Whyteleafe

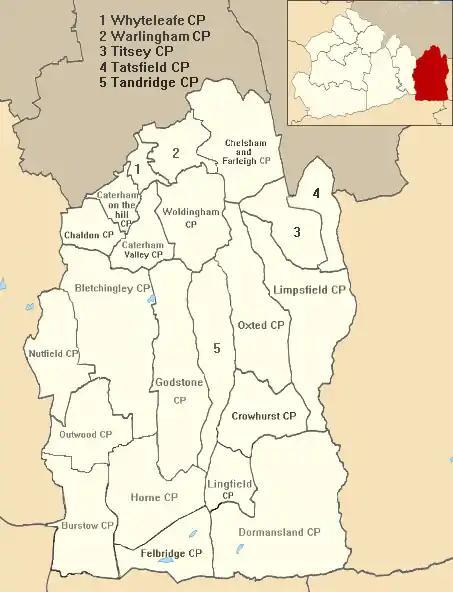

Surrey County Council, headquartered in Reigate, elected every four years, has one councillor representing Caterham Valley, which incorporates the civil parishes of Caterham Valley and Whyteleafe.